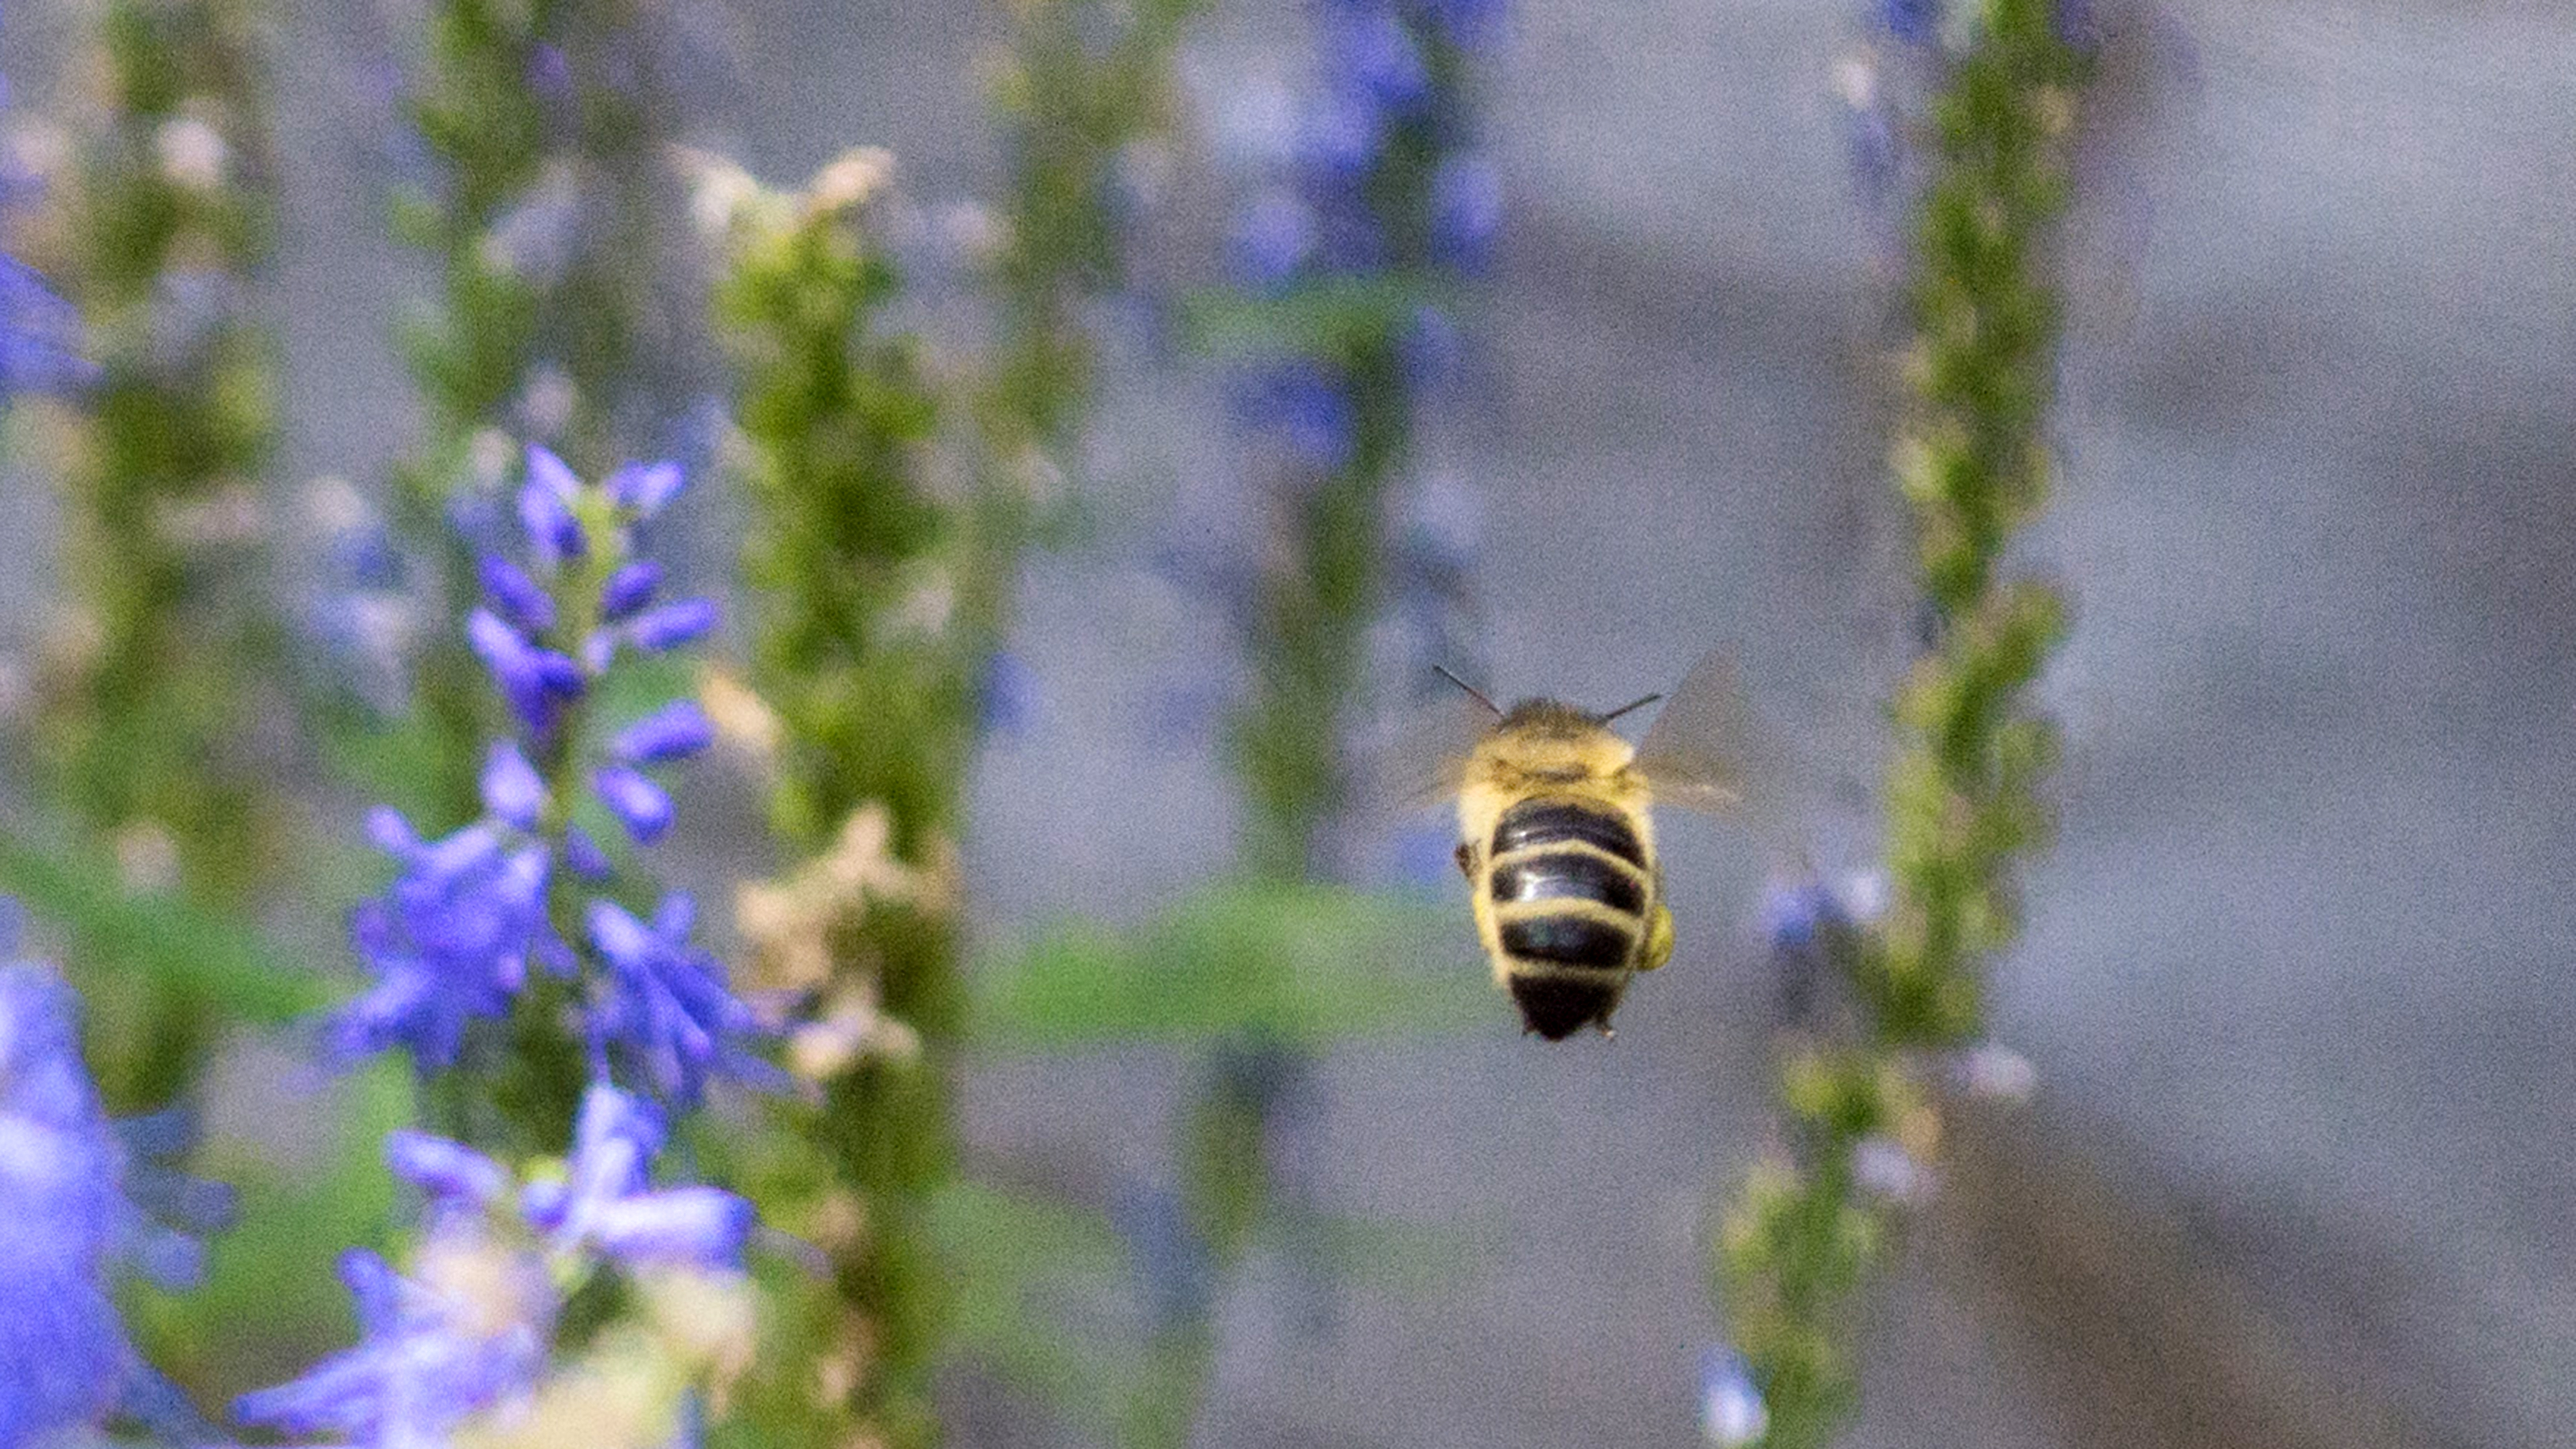
nature, outdoor, photography, meadow, flower, wildlife, insect, macro, closeup, flora, lavender, fauna, invertebrate, wildflower, nederland, netherlands, animals, bee, outdoorphotography, depthoffield, dof, honeybee, nectar, paulvandevelde, pdvandevelde, padagudaloma, natuurfotografie, dordrecht, nederlandinfotos, bij, honingbij, macro photography, honey bee, pollinator, membrane winged insect